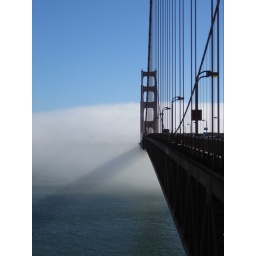
Golden Gate Bridge in the clouds is a bridge to nowhere near San Francisco, California. Beautiful bridge in a stunning setting!